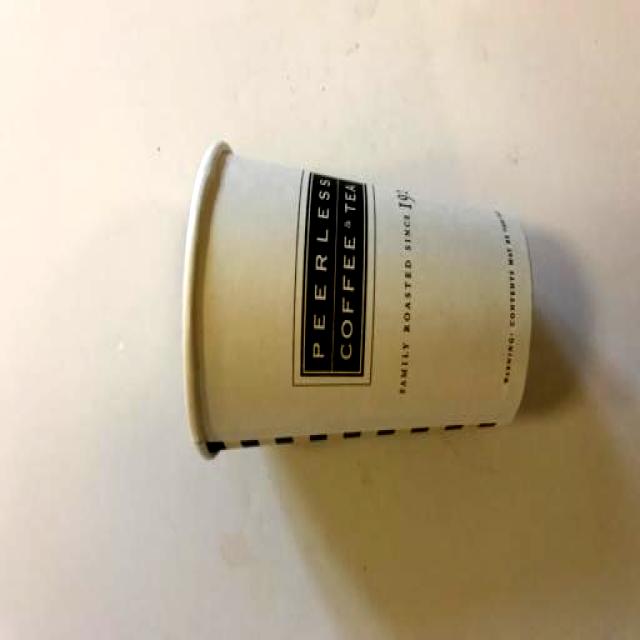
Label: Trash